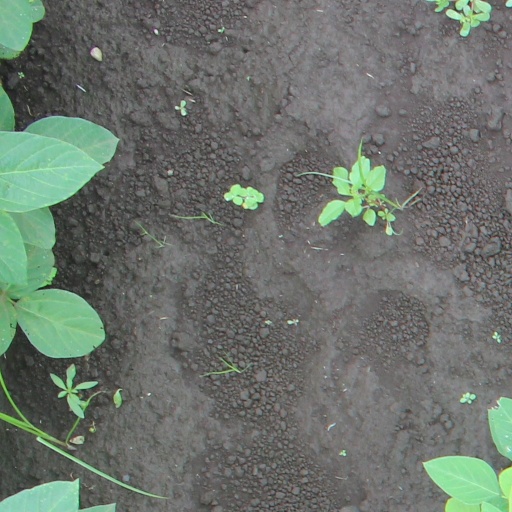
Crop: soybean